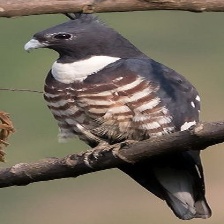
Species: BLACK BAZA
Scientific name: AVICEDA LEUPHOTES